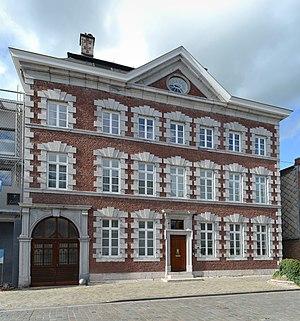
Explications et histoire, voir catégorie. Version sens poster on the doorway.